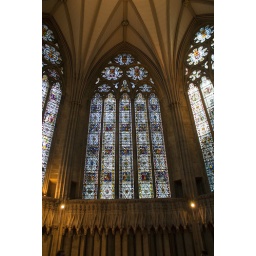
A view of one of the windows in Chapter house